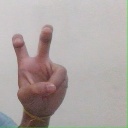
अक्षर: ई